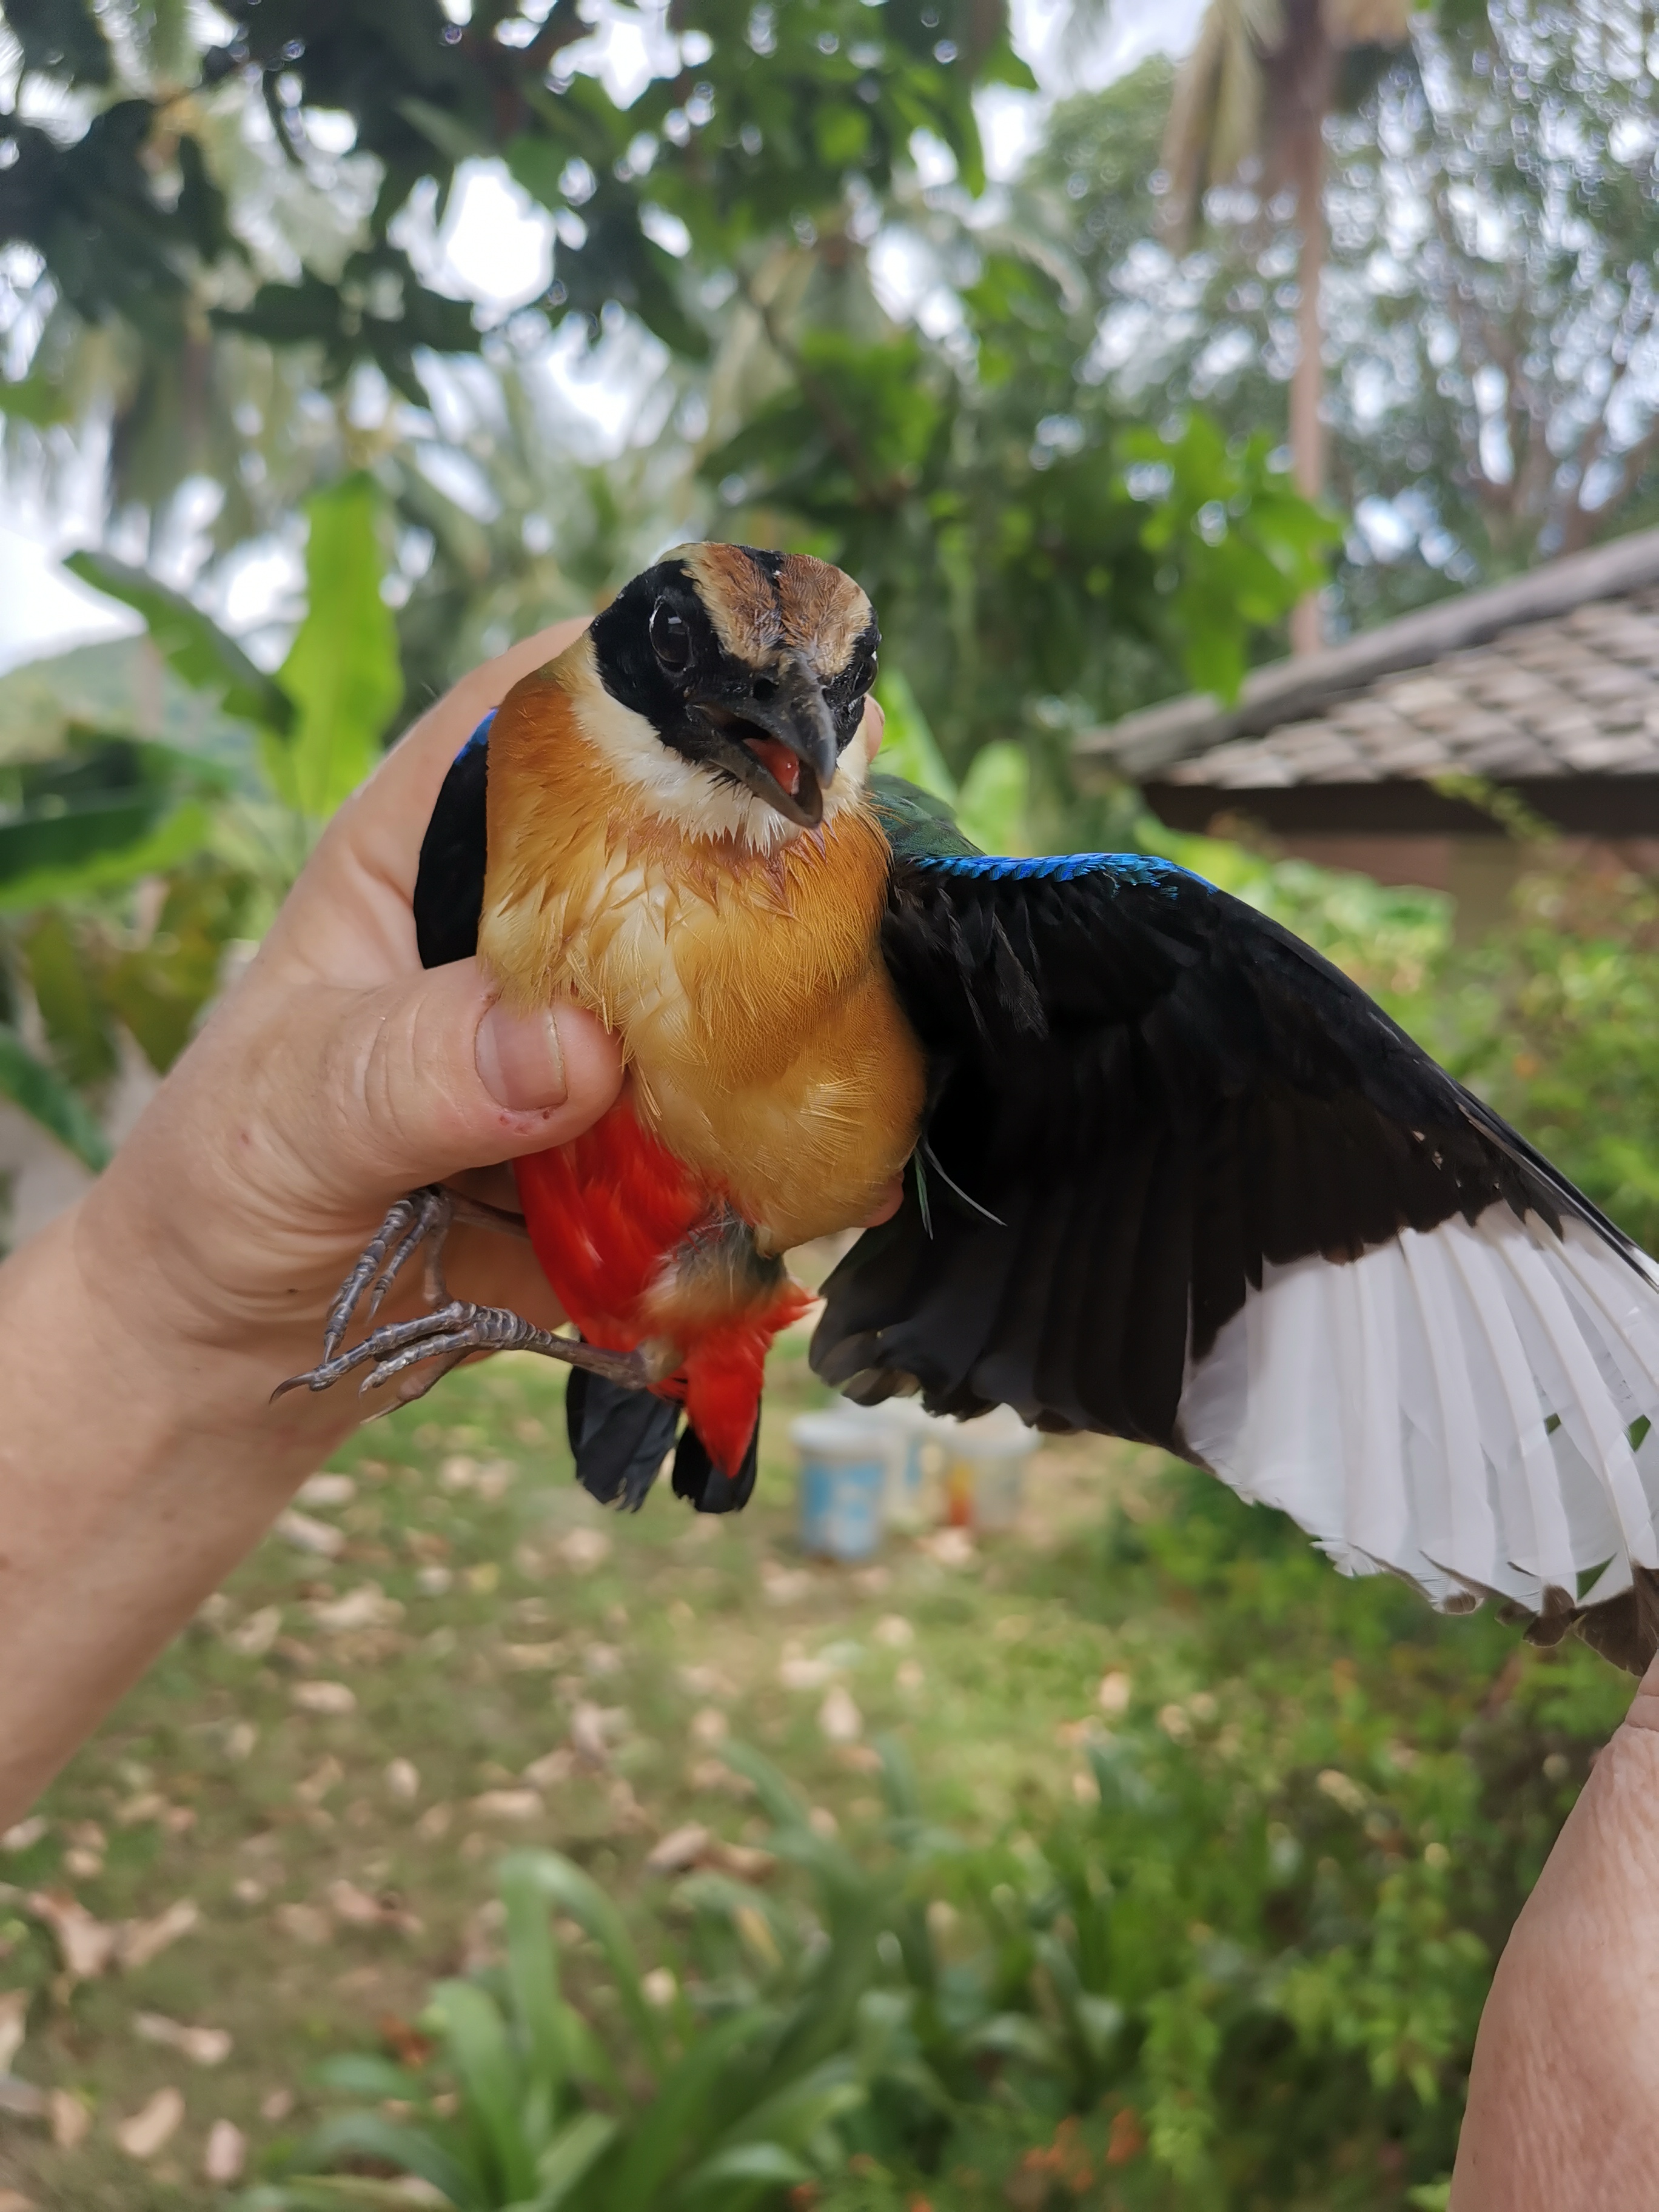
bird, Molucca pitta, wildlife, chick, wild birds, tropical birds, tropical bird, tropics, southern birds, southern bird, nature, amazing in the world, beauty, hand, sunglasses, dress, beak, organism, accipitridae, tree, plant, feather, falconiformes, People in nature, grass, wing, wildlife biologist, bird of prey, songbird, jay, falcon, accipitriformes, perching bird, hawk, eagle, buzzard, kite, ducks, geese and swans, duck, water bird, vulture, finch, canidae, sharp shinned hawk, tail, old world flycatcher, cooper's hawk, red shouldered hawk